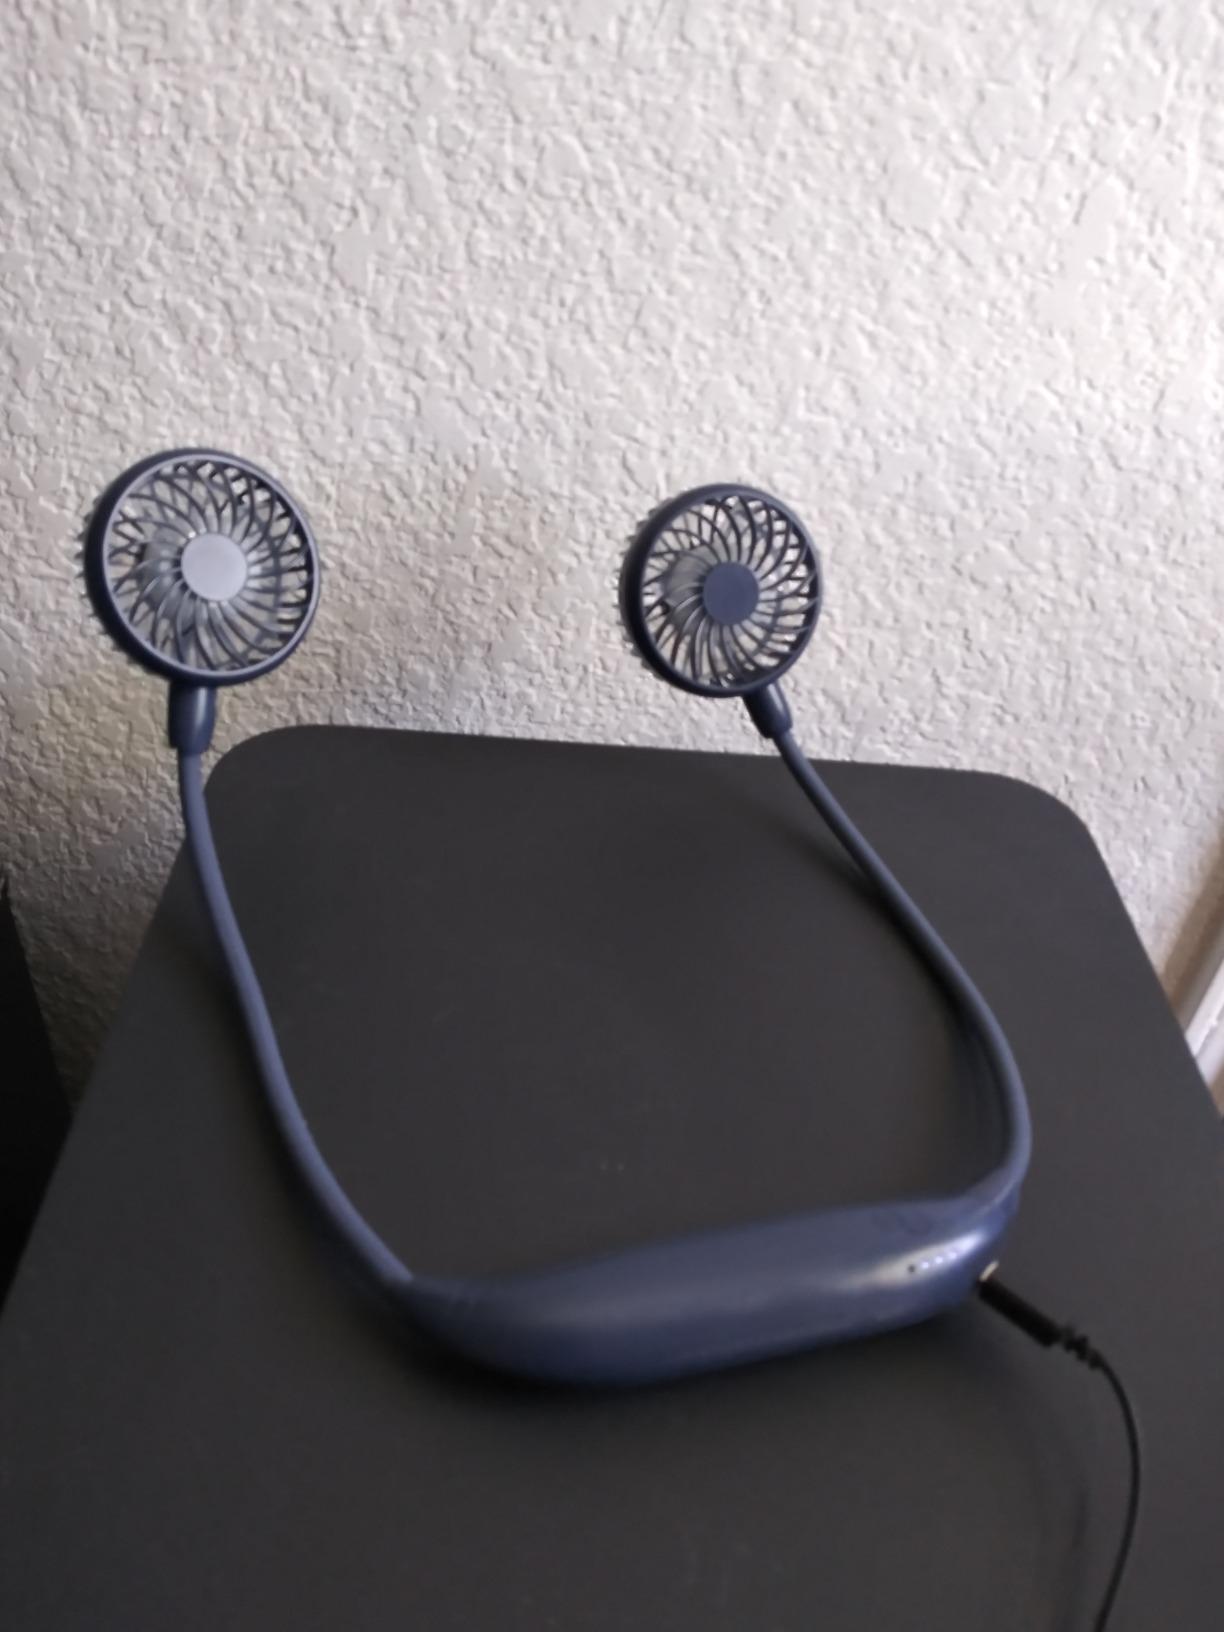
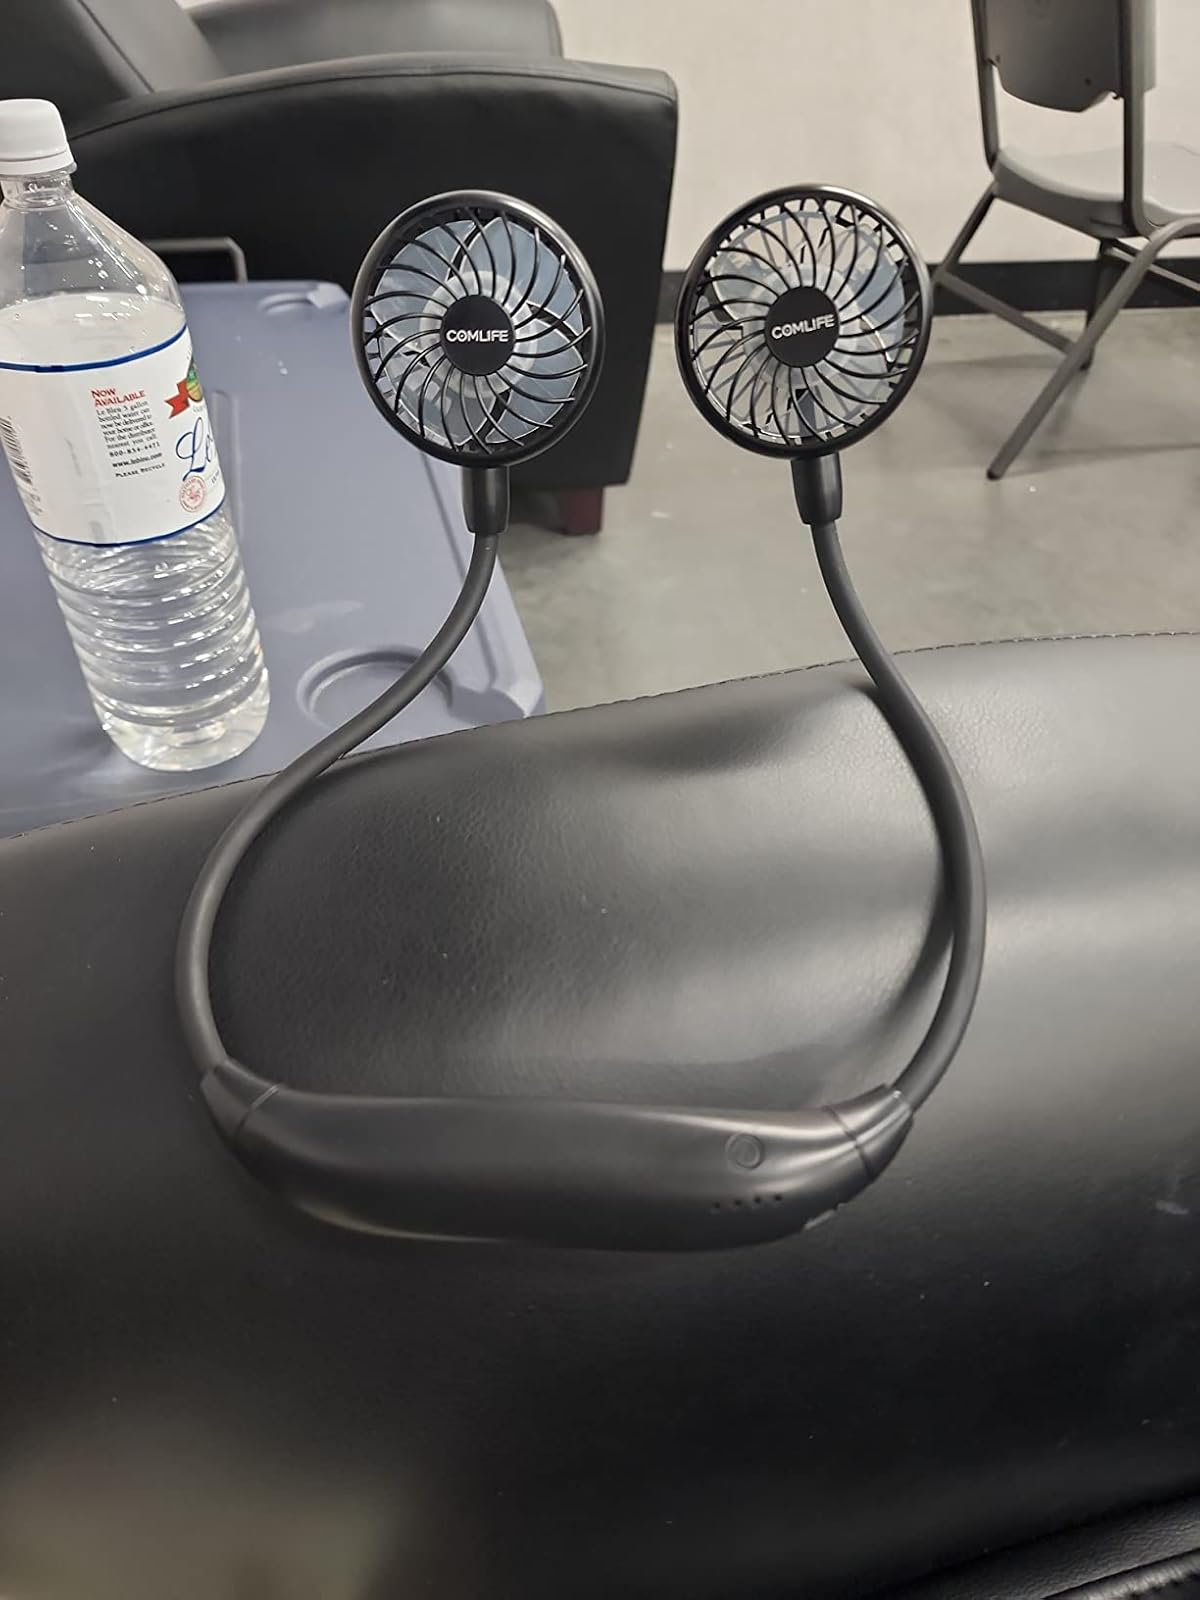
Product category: fan
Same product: no